Glynn Lunney

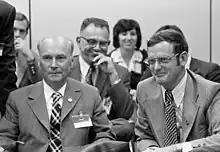
ASTP Project Directors Bushuyev (left) and Glynn Lunney during a meeting in Houston in 1973

The trip took place in late October. While in Moscow, Lunney gave a presentation to Soviet engineers on the techniques that NASA used for orbital rendezvous, and on the compromises that would have to be made in order to achieve a rendezvous between American and Soviet spacecraft. The technical agreement that he helped to draft laid the groundwork for the mission which was to become the Apollo–Soyuz Test Project (ASTP). It was intended to be a joint mission, whose highlight was to be a docking between an American Apollo spacecraft and a Soviet Soyuz.